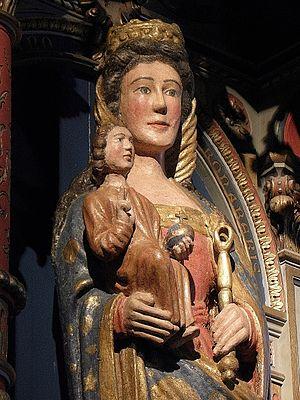
Détail de la statue de N.D. de Tout-Remède. Église de Rumengol au Faou (29).
Rumengol est une ancienne commune du département français du Finistère rattachée à celle du Faou depuis 1970. L'église Notre-Dame de Rumengol est le lieu d'importants pardons.